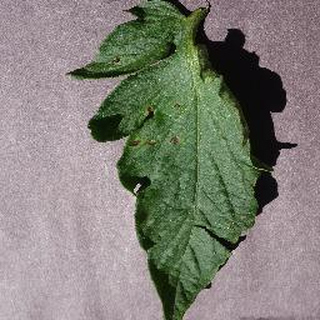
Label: tomato_early_blight